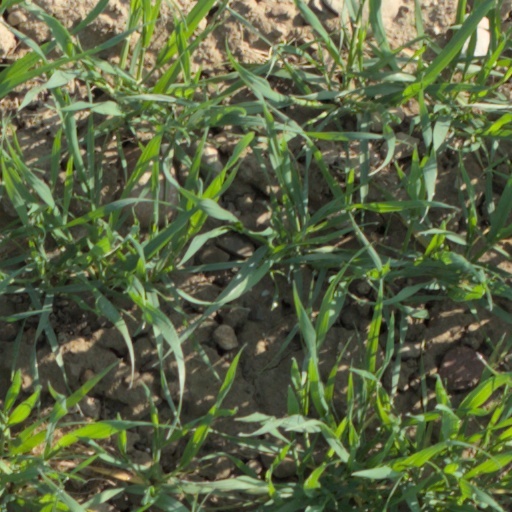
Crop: wheat